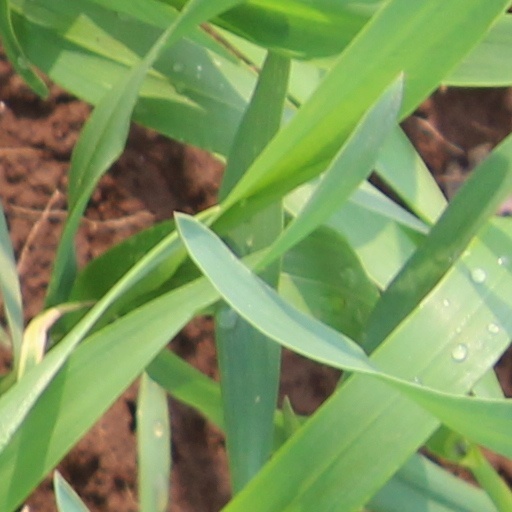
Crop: wheat